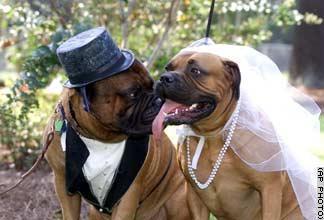
bull_mastiff